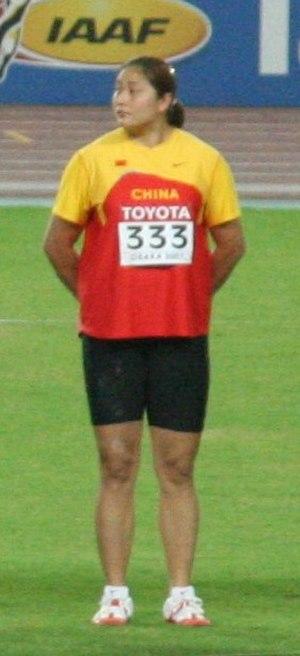
Sun Taifeng est une athlète chinoise spécialiste du lancer du disque.